Fred Harman

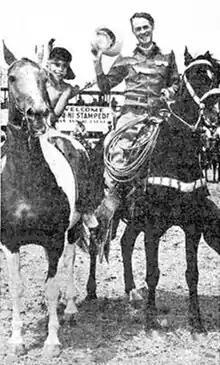
Garbed as Red Ryder, Fred Harman appeared at this 1953 event with 13-year-old Samuel Trujillo, Harman's model for Little Beaver.

Fred Harman (February 9, 1902 – January 2, 1982) was an American cartoonist, best known for his popular "Red Ryder" comic strip, which he drew for 25 years, reaching 40 million readers through 750 newspapers. Harman sometimes used the pseudonym Ted Horn.